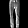
Label: Trouser